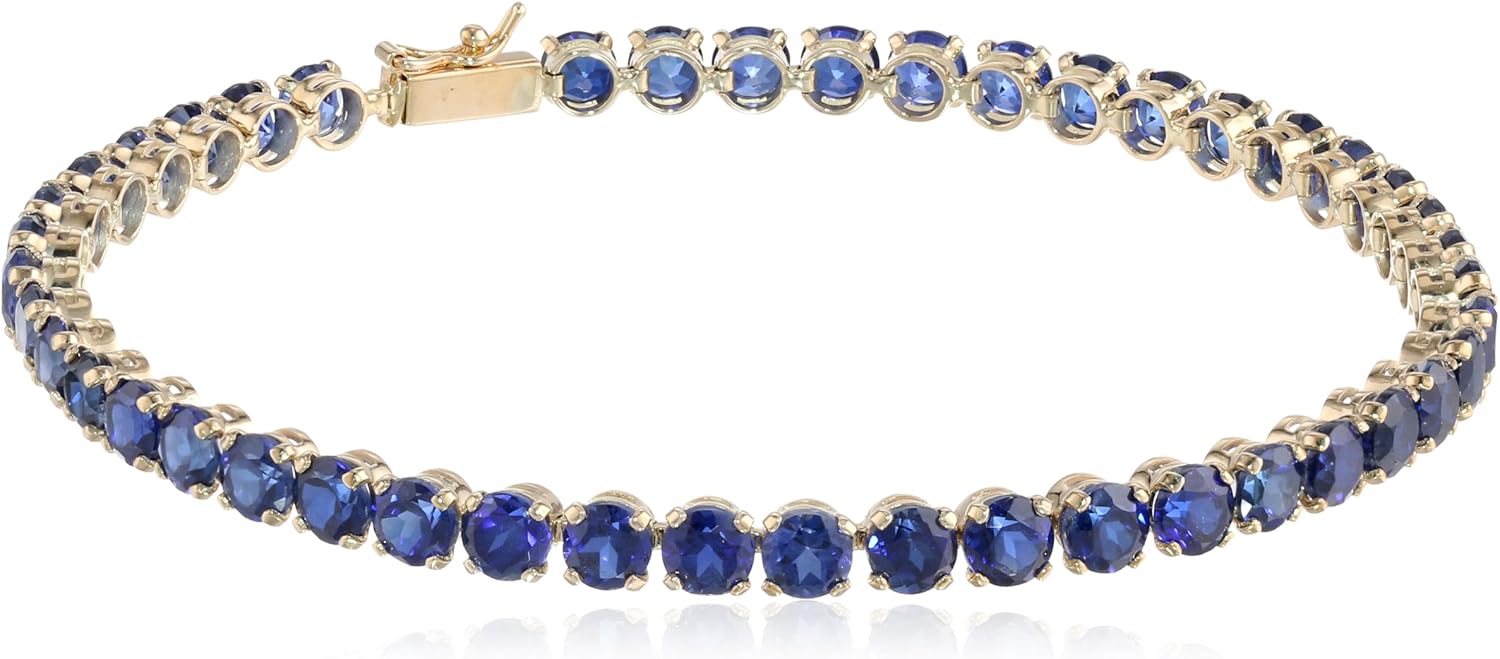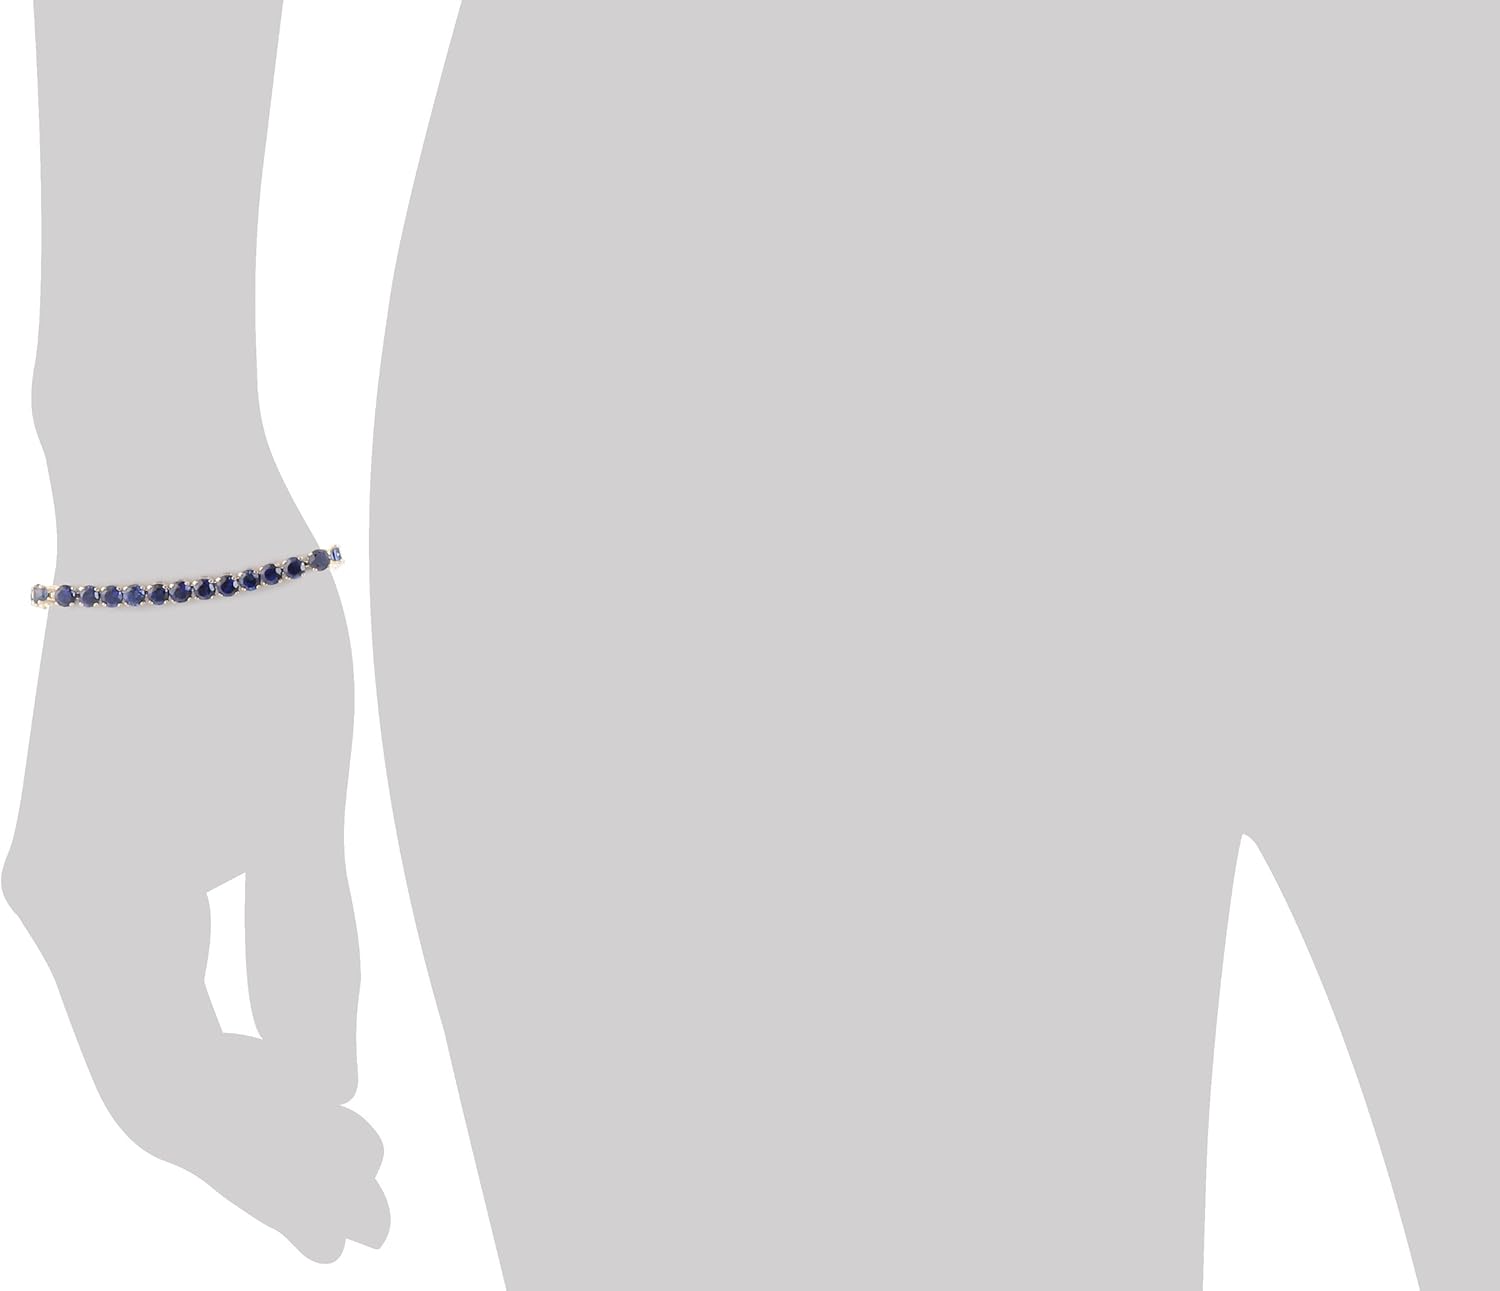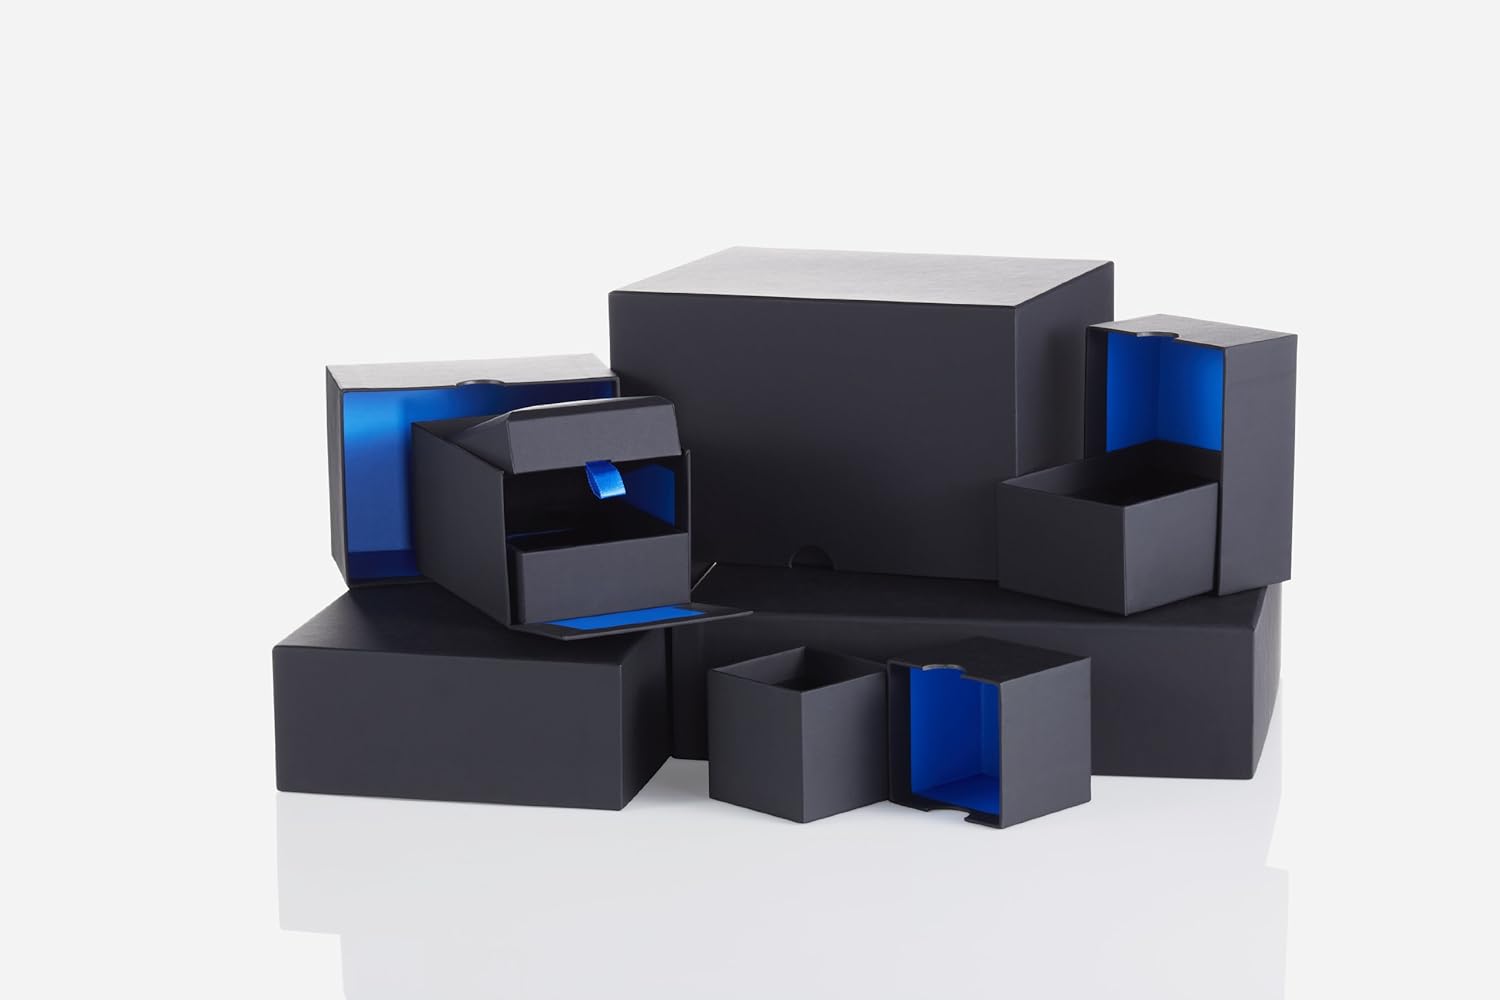
Amazon Collection 10k Gold Round Gemstone Tennis Bracelet
Category: AMAZON FASHION
The Amazon Curated Collection Discover the Amazon Curated Collection of fine and fashion jewelry. The expansive selection of high-quality jewelry featured in the Amazon Curated Collection offers everyday values that range from precious gemstone and diamond pieces to the latest fashion designs. This hand-selected assortment features an array of diamond, gemstone, and precious metal designs that receive a quality inspection, including from Amazon’s staff graduate gemologist, to ensure they meet Amazon’s high standards. All diamonds featured in the Amazon Curated Collection are certified by our suppliers to be conflict free, and IGI, GIA, or AGS certifications are provided on white diamonds of .75 carats or larger on all stud earrings, rings, and pendant necklaces. Pieces from the Amazon Curated Collection come packaged in a custom box, making them wonderful gifts. In addition, we offer free one-day shipping within the continental U.S. on items over $500. International shipping options for friends and family overseas are available for an additional fee. The Amazon Curated Collection offers a specialized customer service team that is available seven days a week to answer any product questions before, during or after the purchase. If you’re not satisfied for any reason, you will receive a full refund and free return shipping within the U.S. if you return your purchase within 30 days. Find a special gift for a loved one or a beautiful piece that complements your personal style with jewelry from the Amazon Curated Collection.
Features: Imported